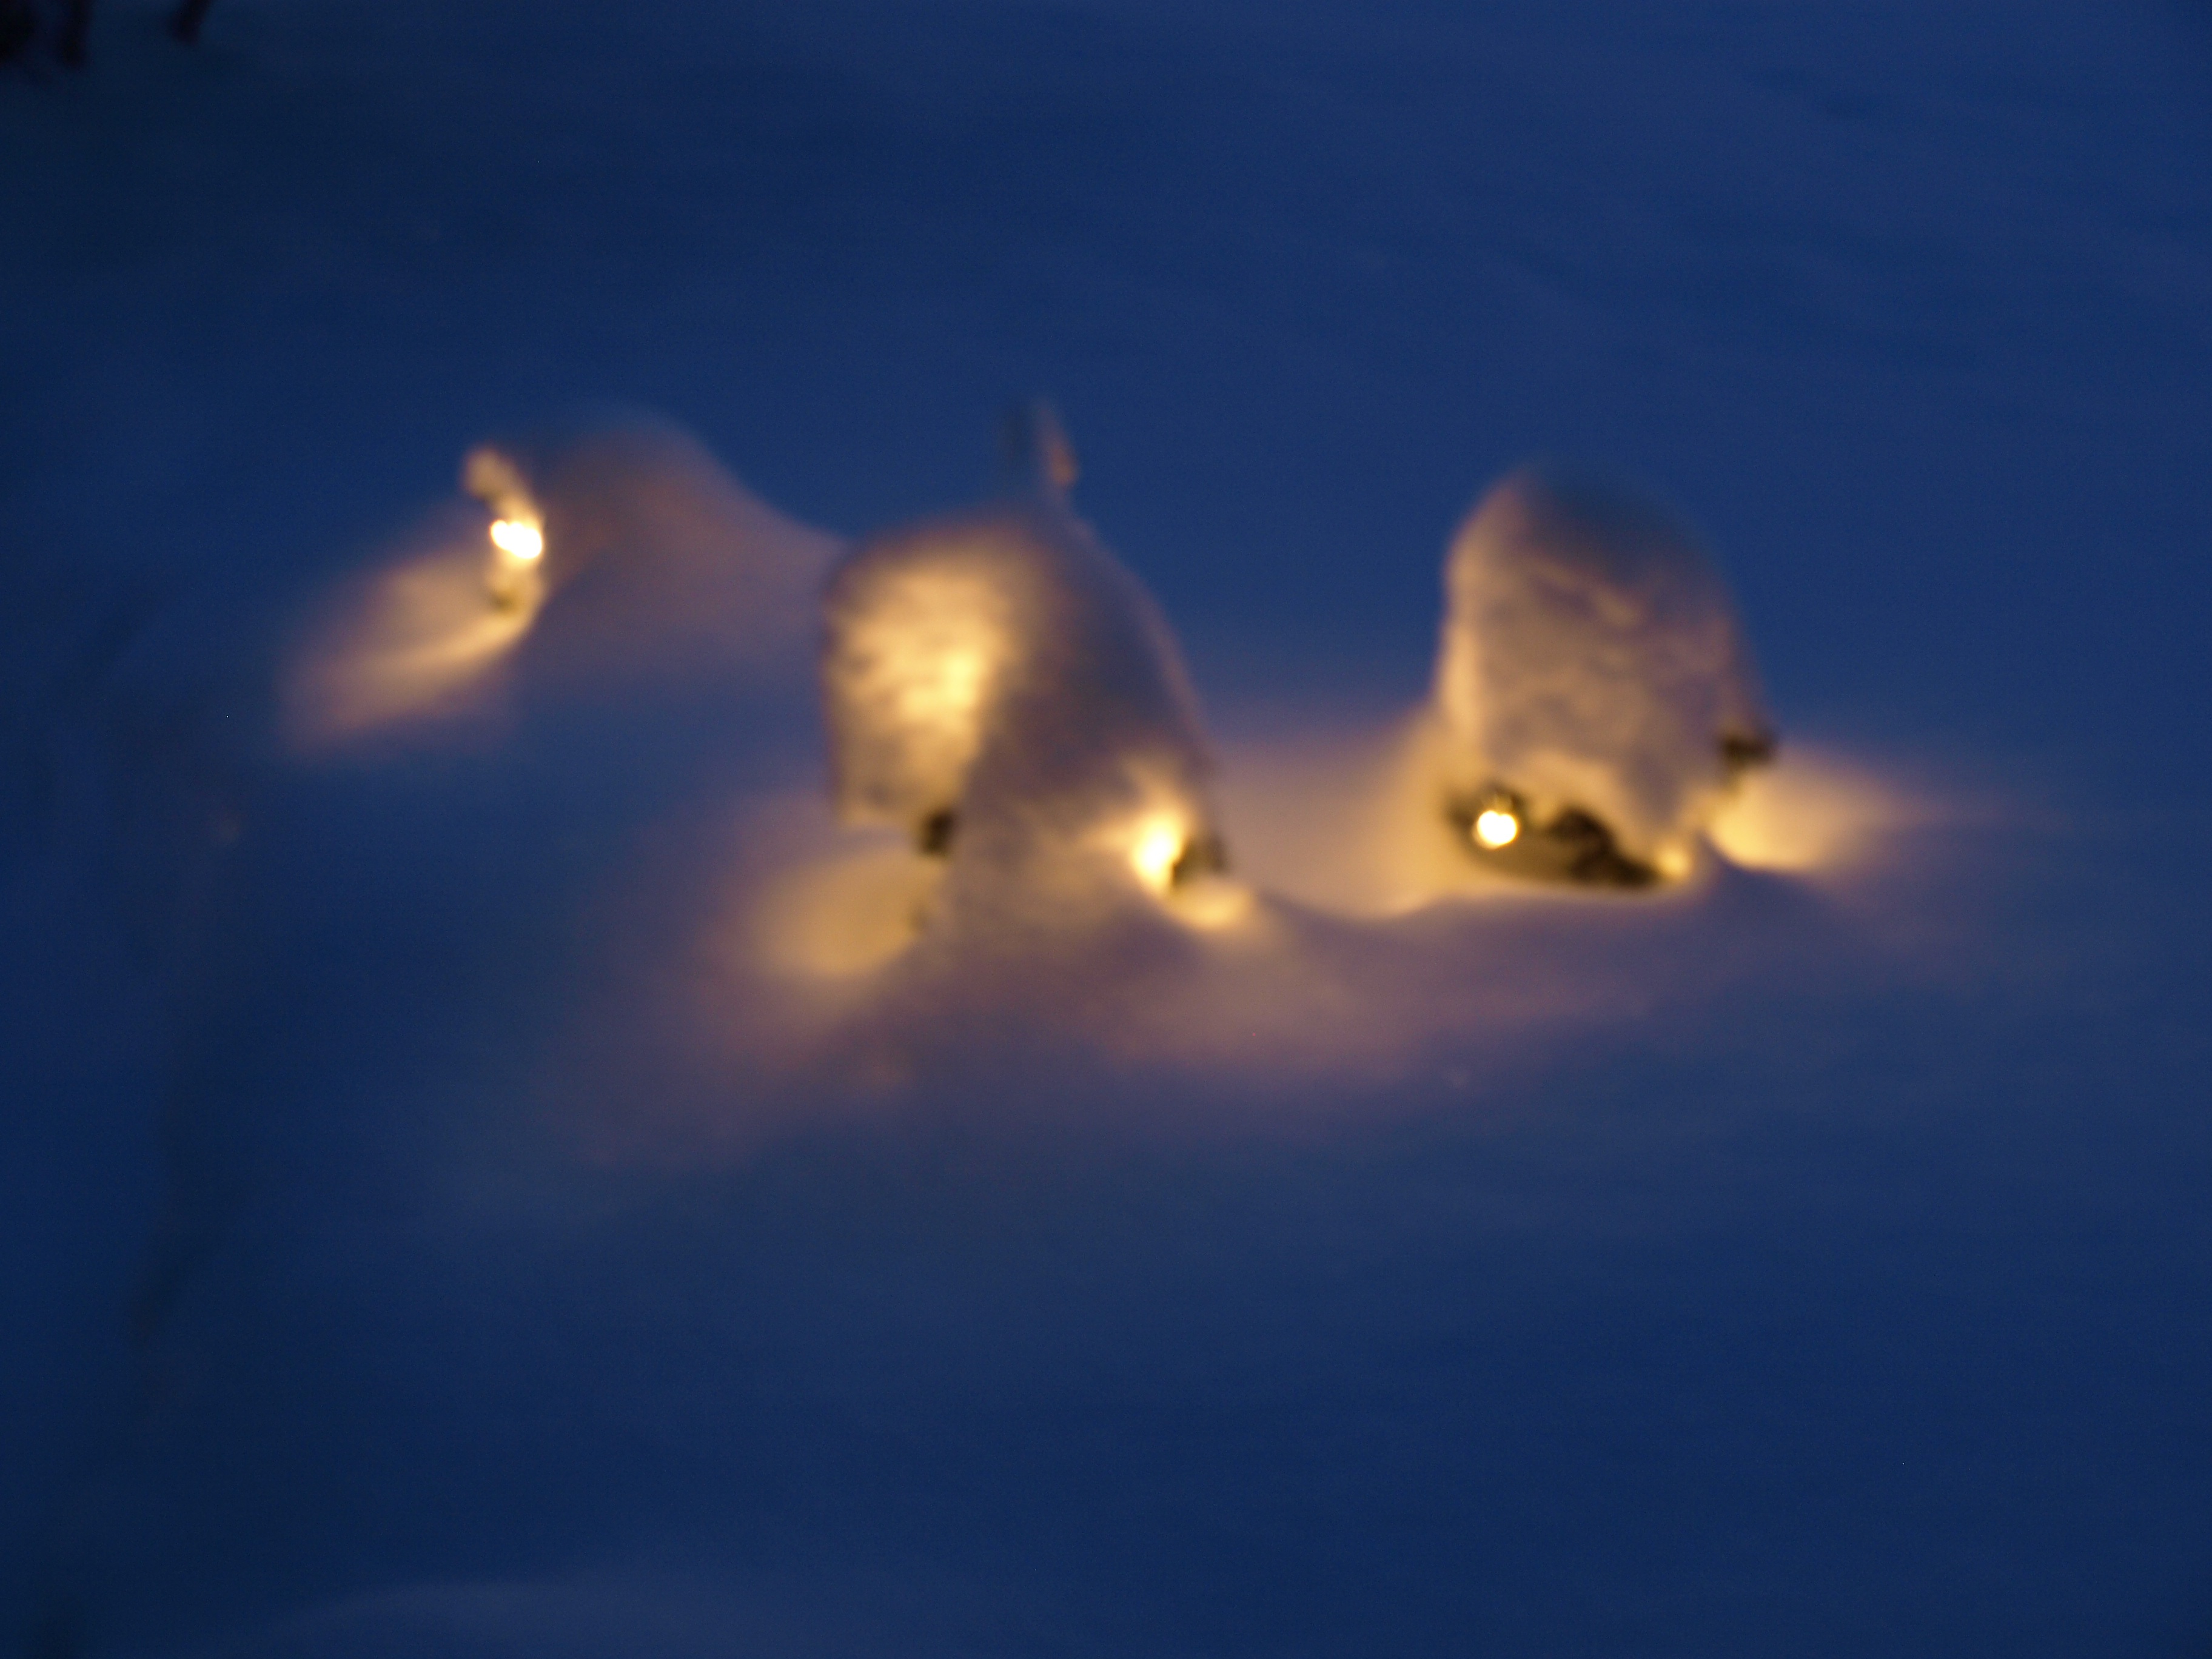
light, cloud, sky, sunlight, atmosphere, reflection, space, moon, moonlight, outer space, earth, astronomical object, atmosphere of earth